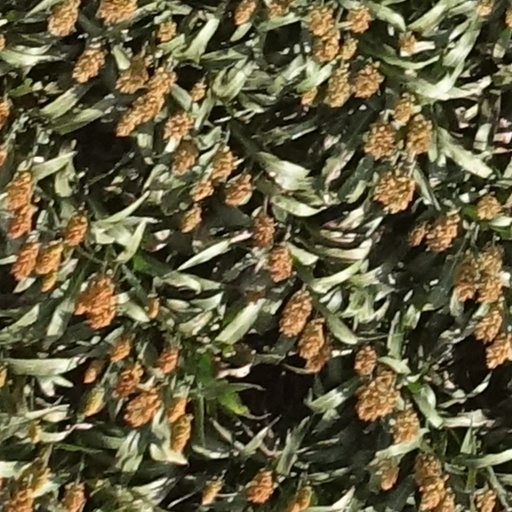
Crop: sorghum